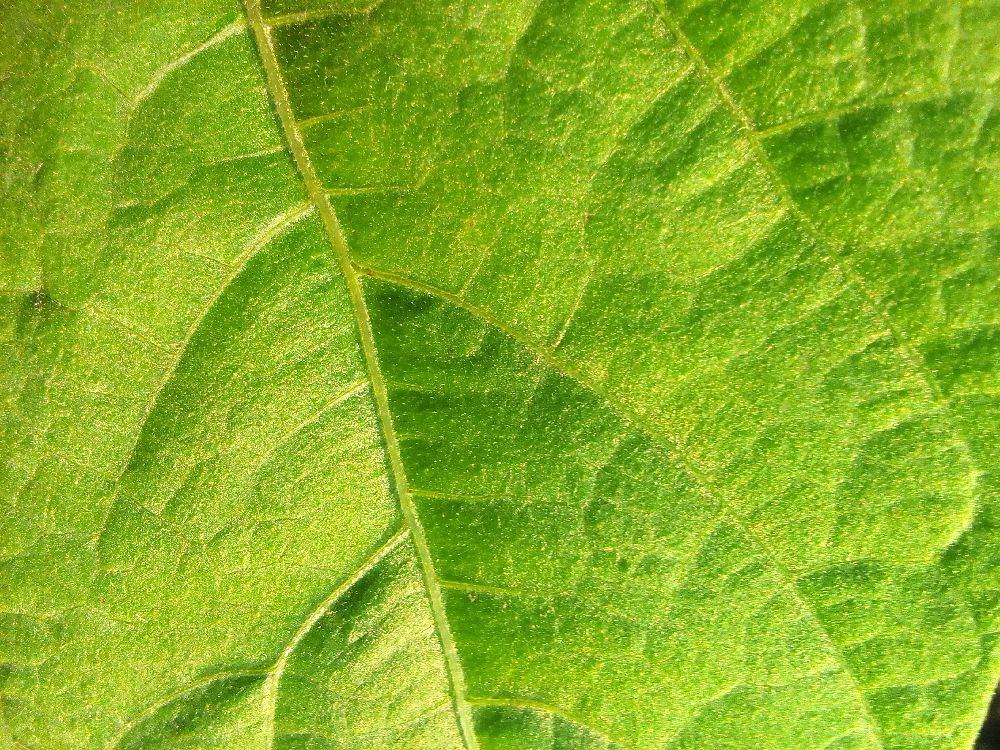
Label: healthy